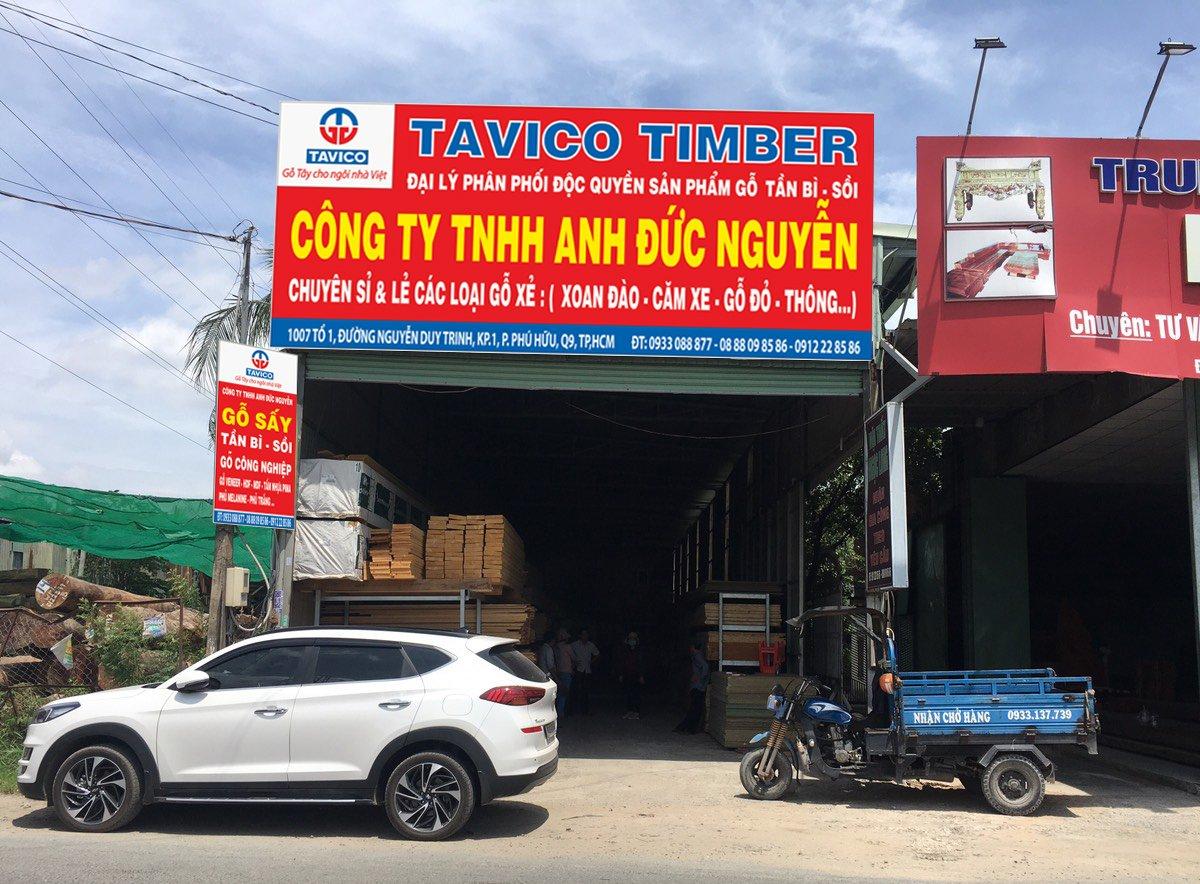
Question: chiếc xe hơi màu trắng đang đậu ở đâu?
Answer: ở trước công ty tnhh anh đức nguyễn